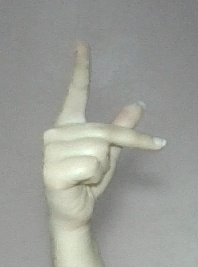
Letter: dha